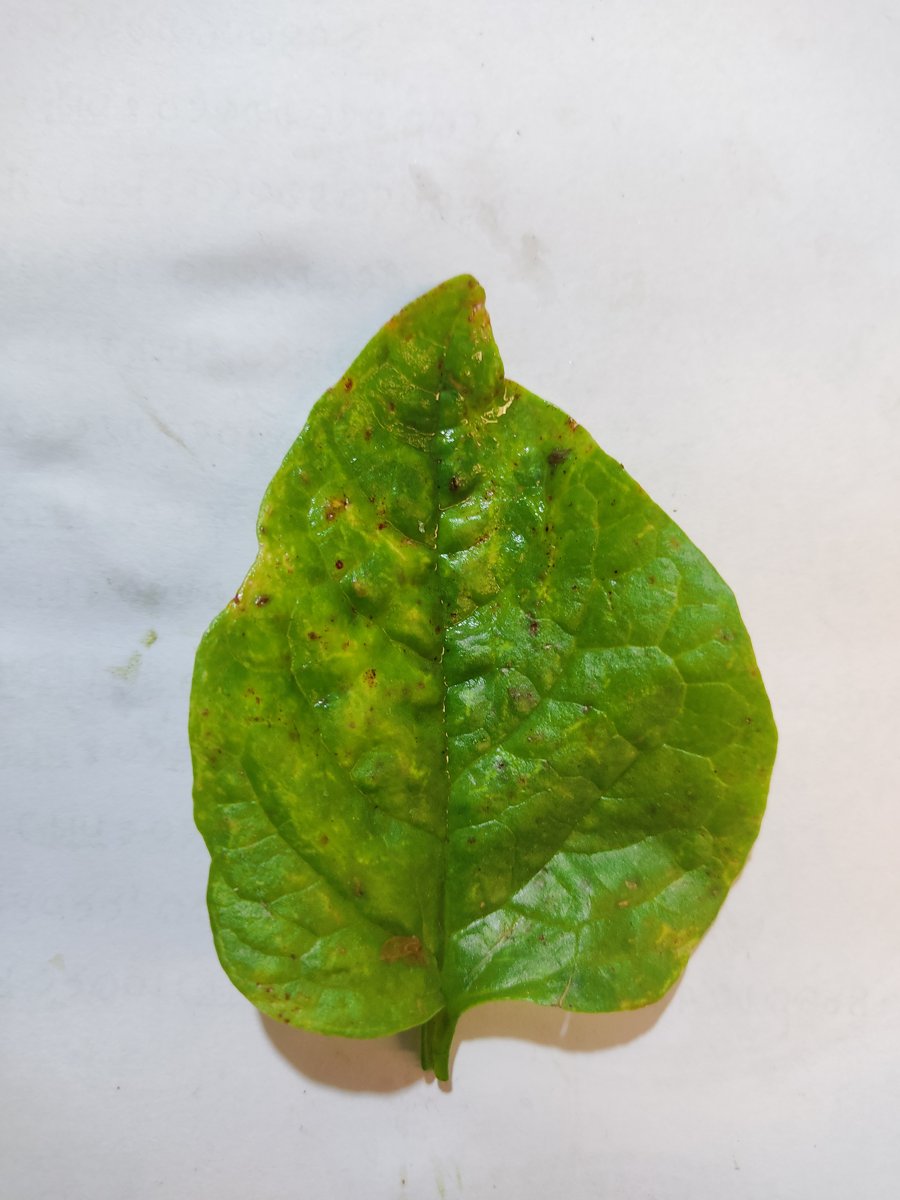
Label: Bacterial-Spot